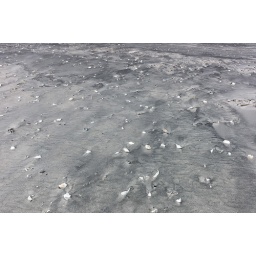
Broken shells in the sand on a beach on Long Island, New York